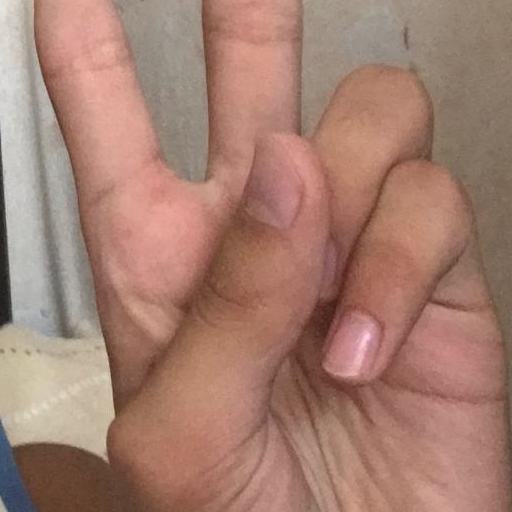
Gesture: peace